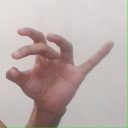
अक्षर: ओ